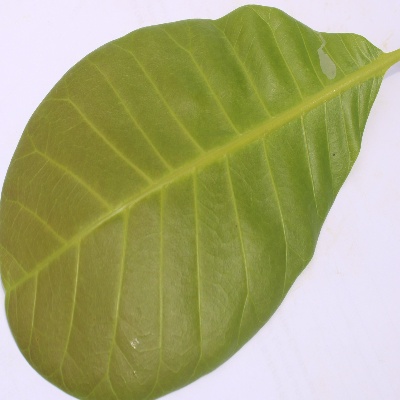
Crop: Cashew
Condition: healthy